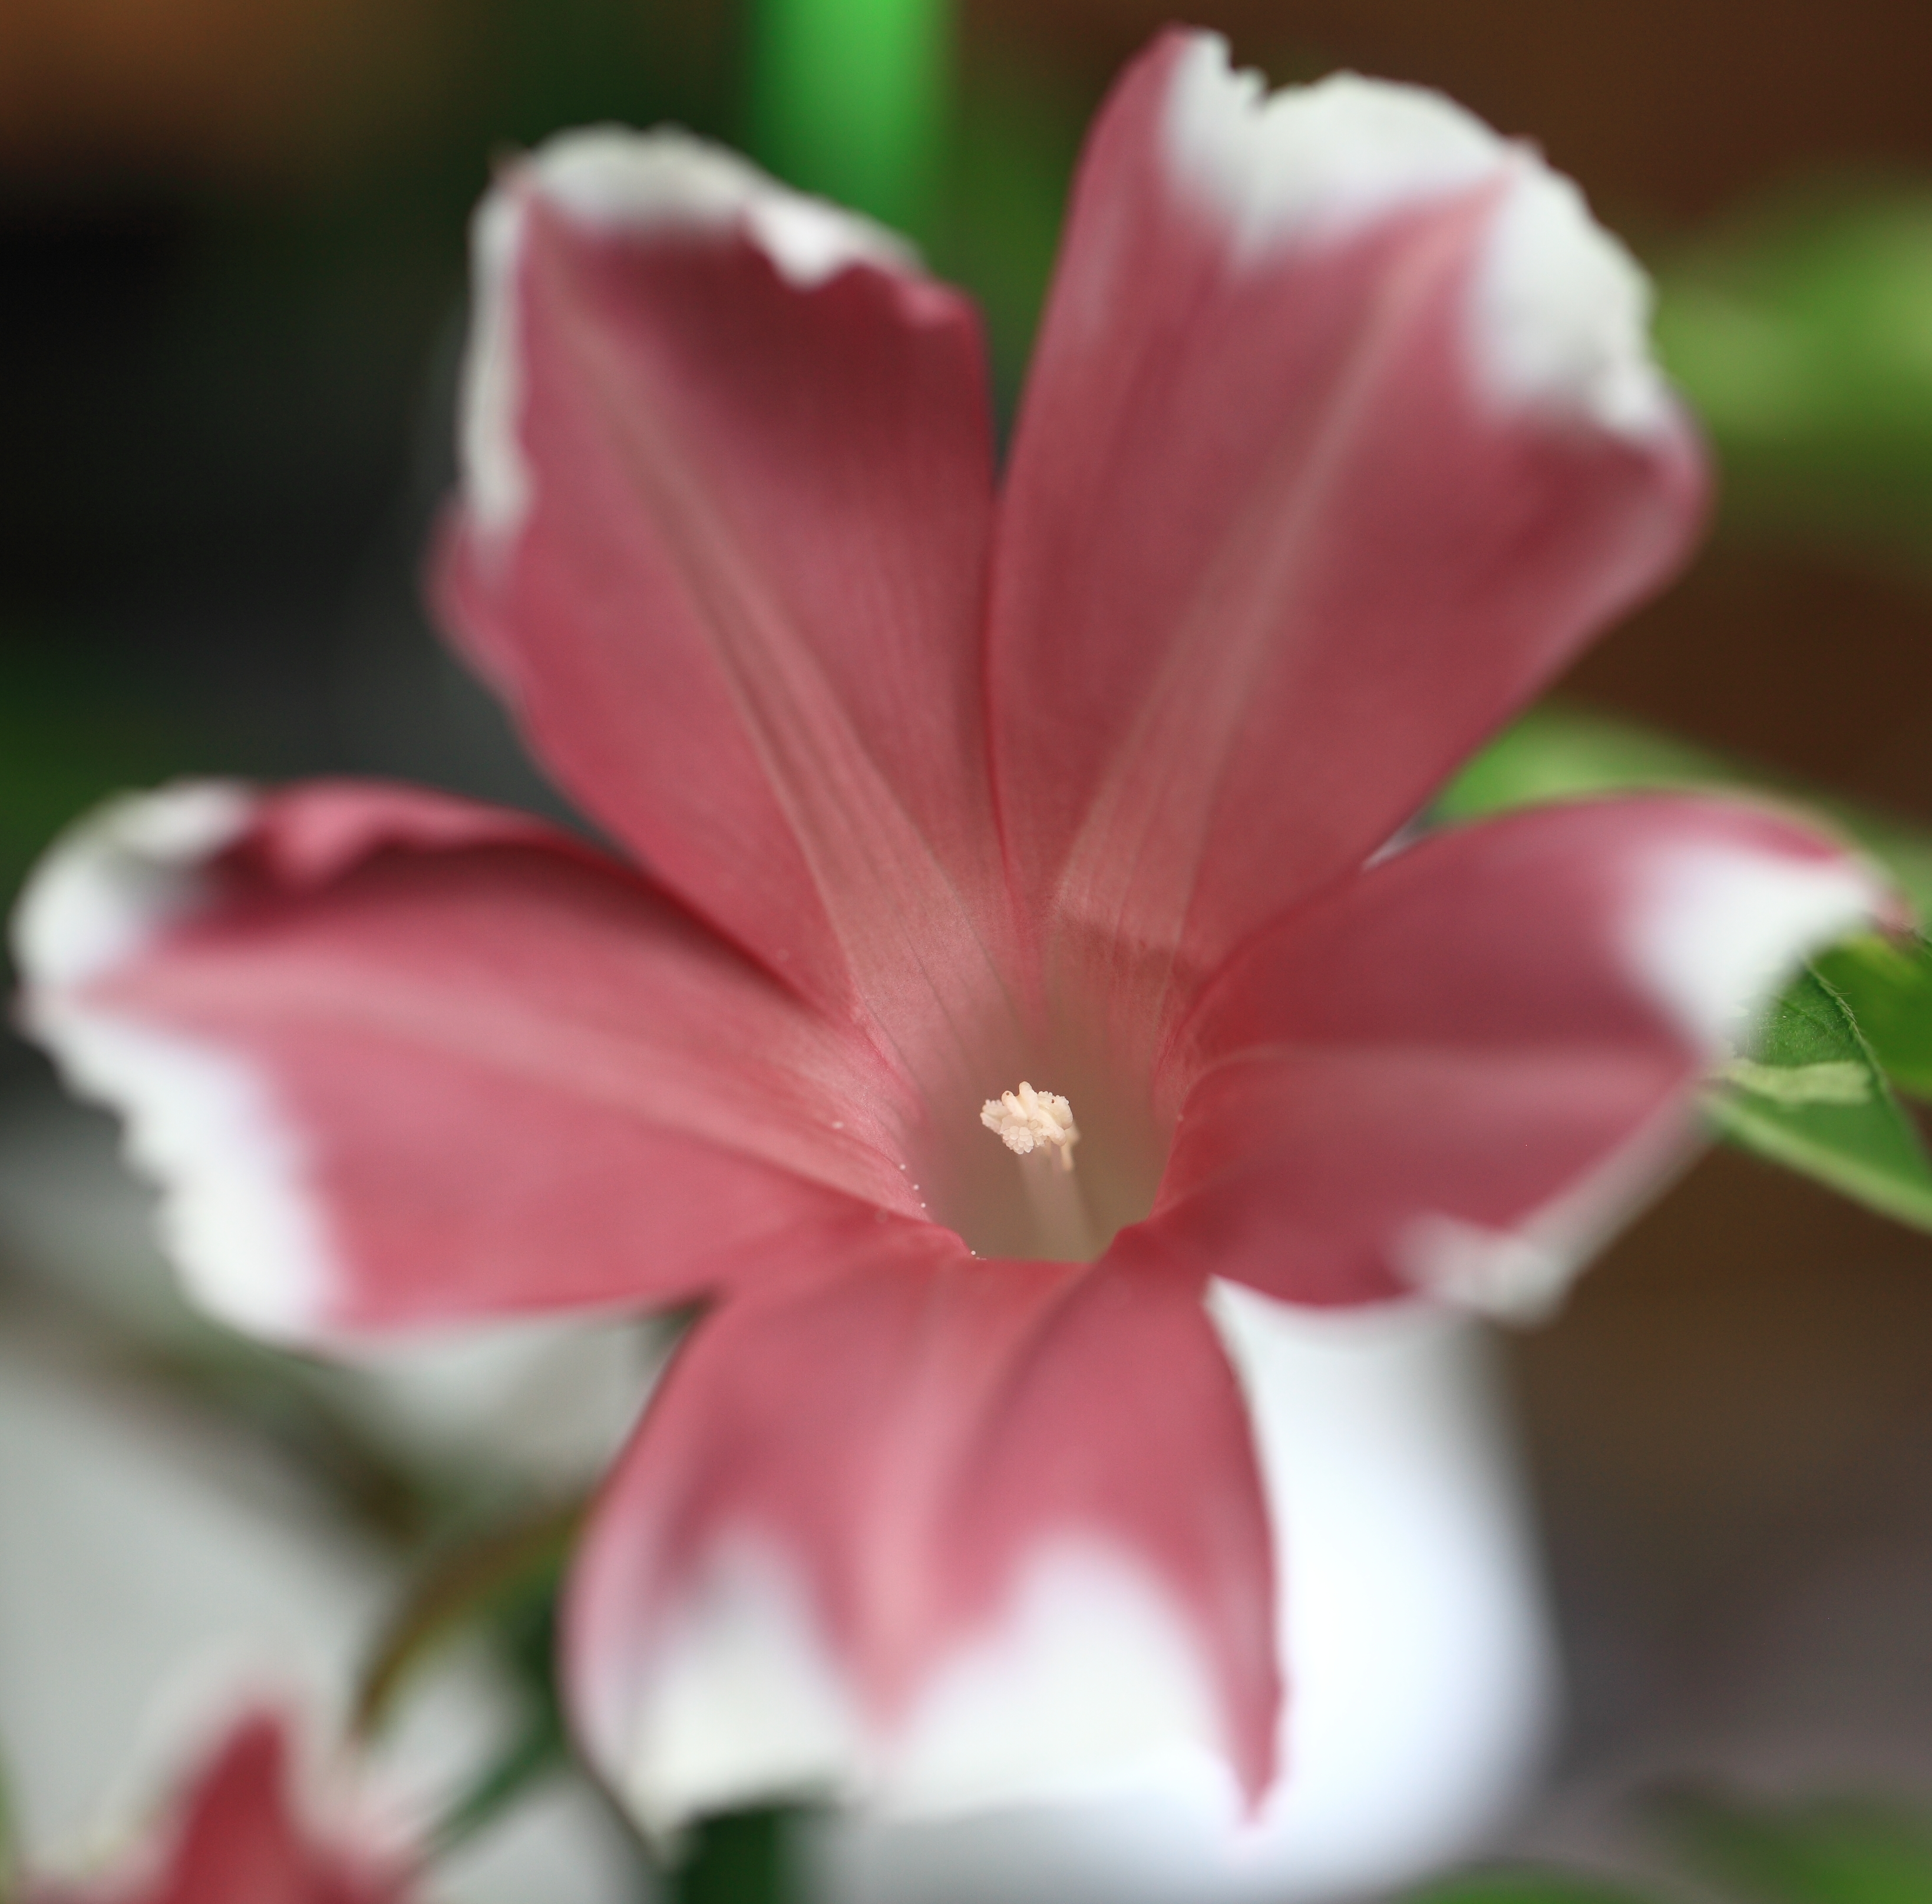
blossom, plant, photography, flower, petal, high, red, botany, pink, flora, close up, 5d, morningglory, sakura, hires, lily, markii, ipomoea, hi, res, resolution, chiba, macro photography, nil, taxonomy binomial ipomoeanil, flowering plant, land plant